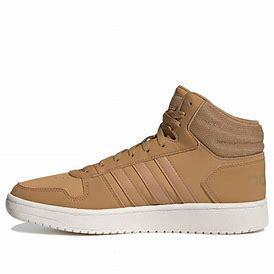
Brand: adidas
Model: neo Adidas NEO Hoops 2